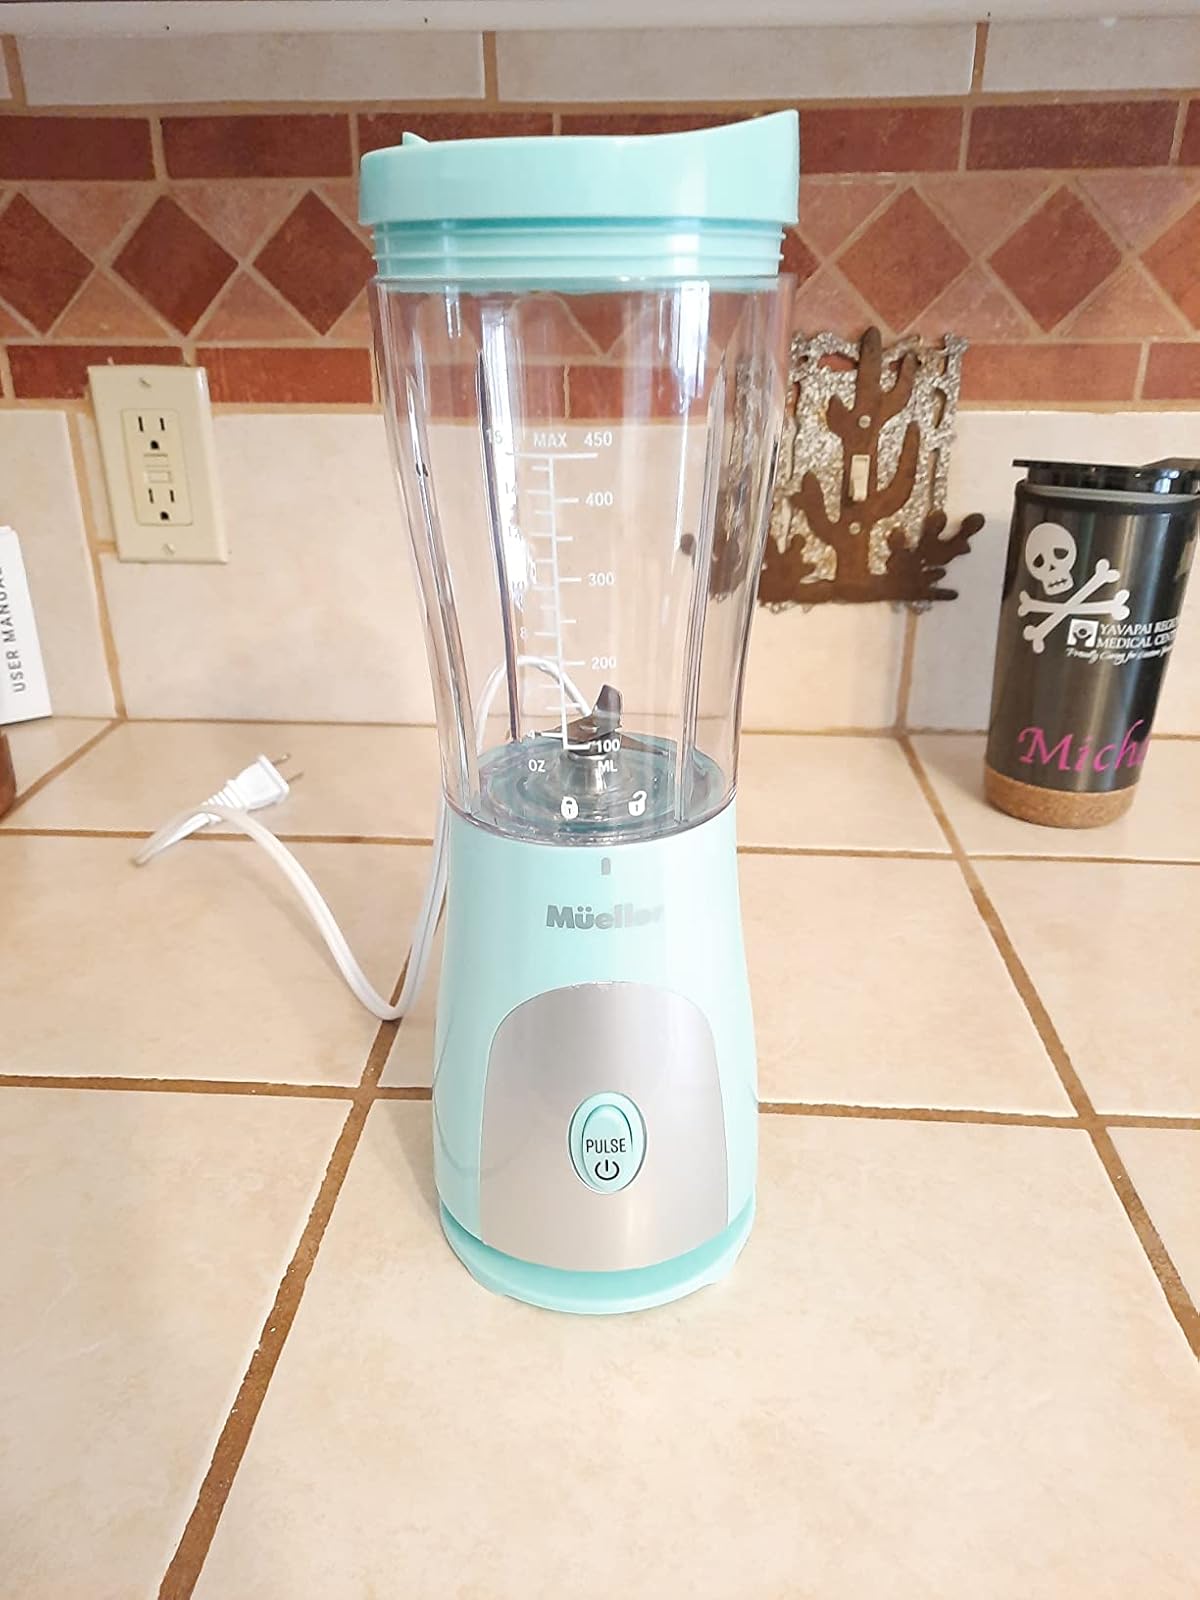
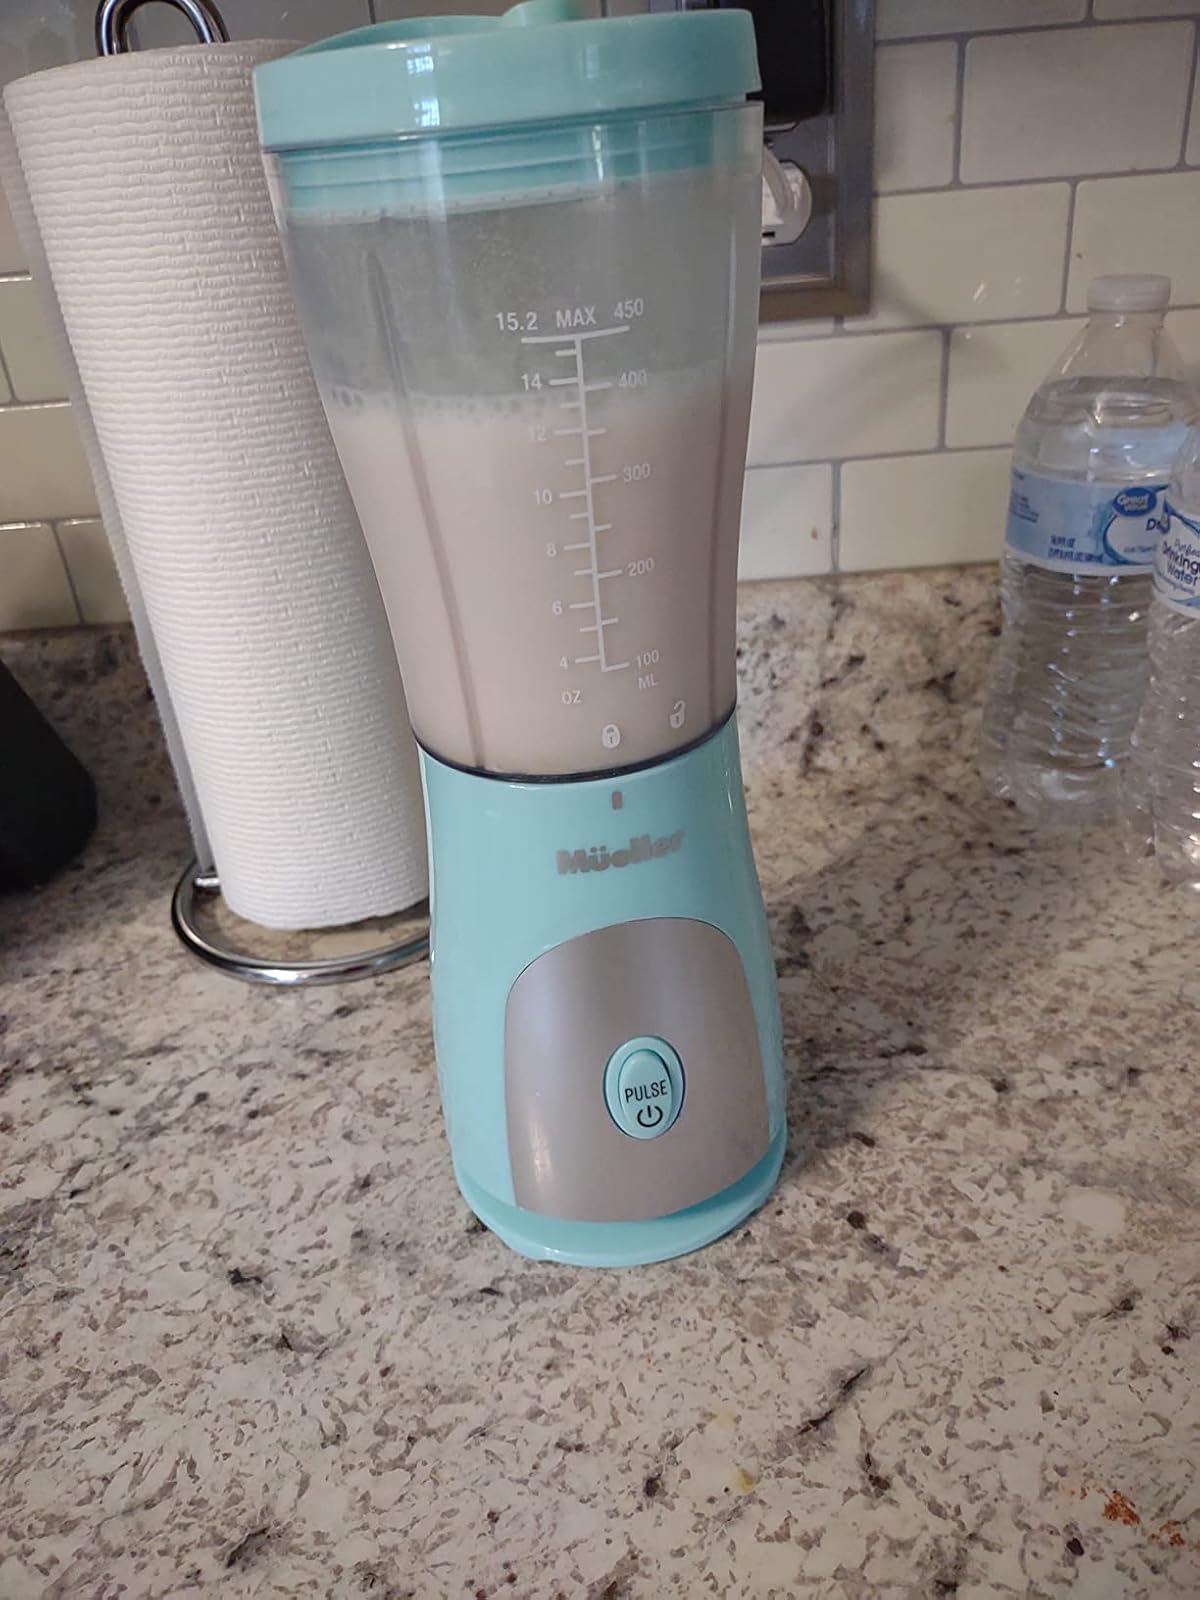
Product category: items_blender
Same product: yes